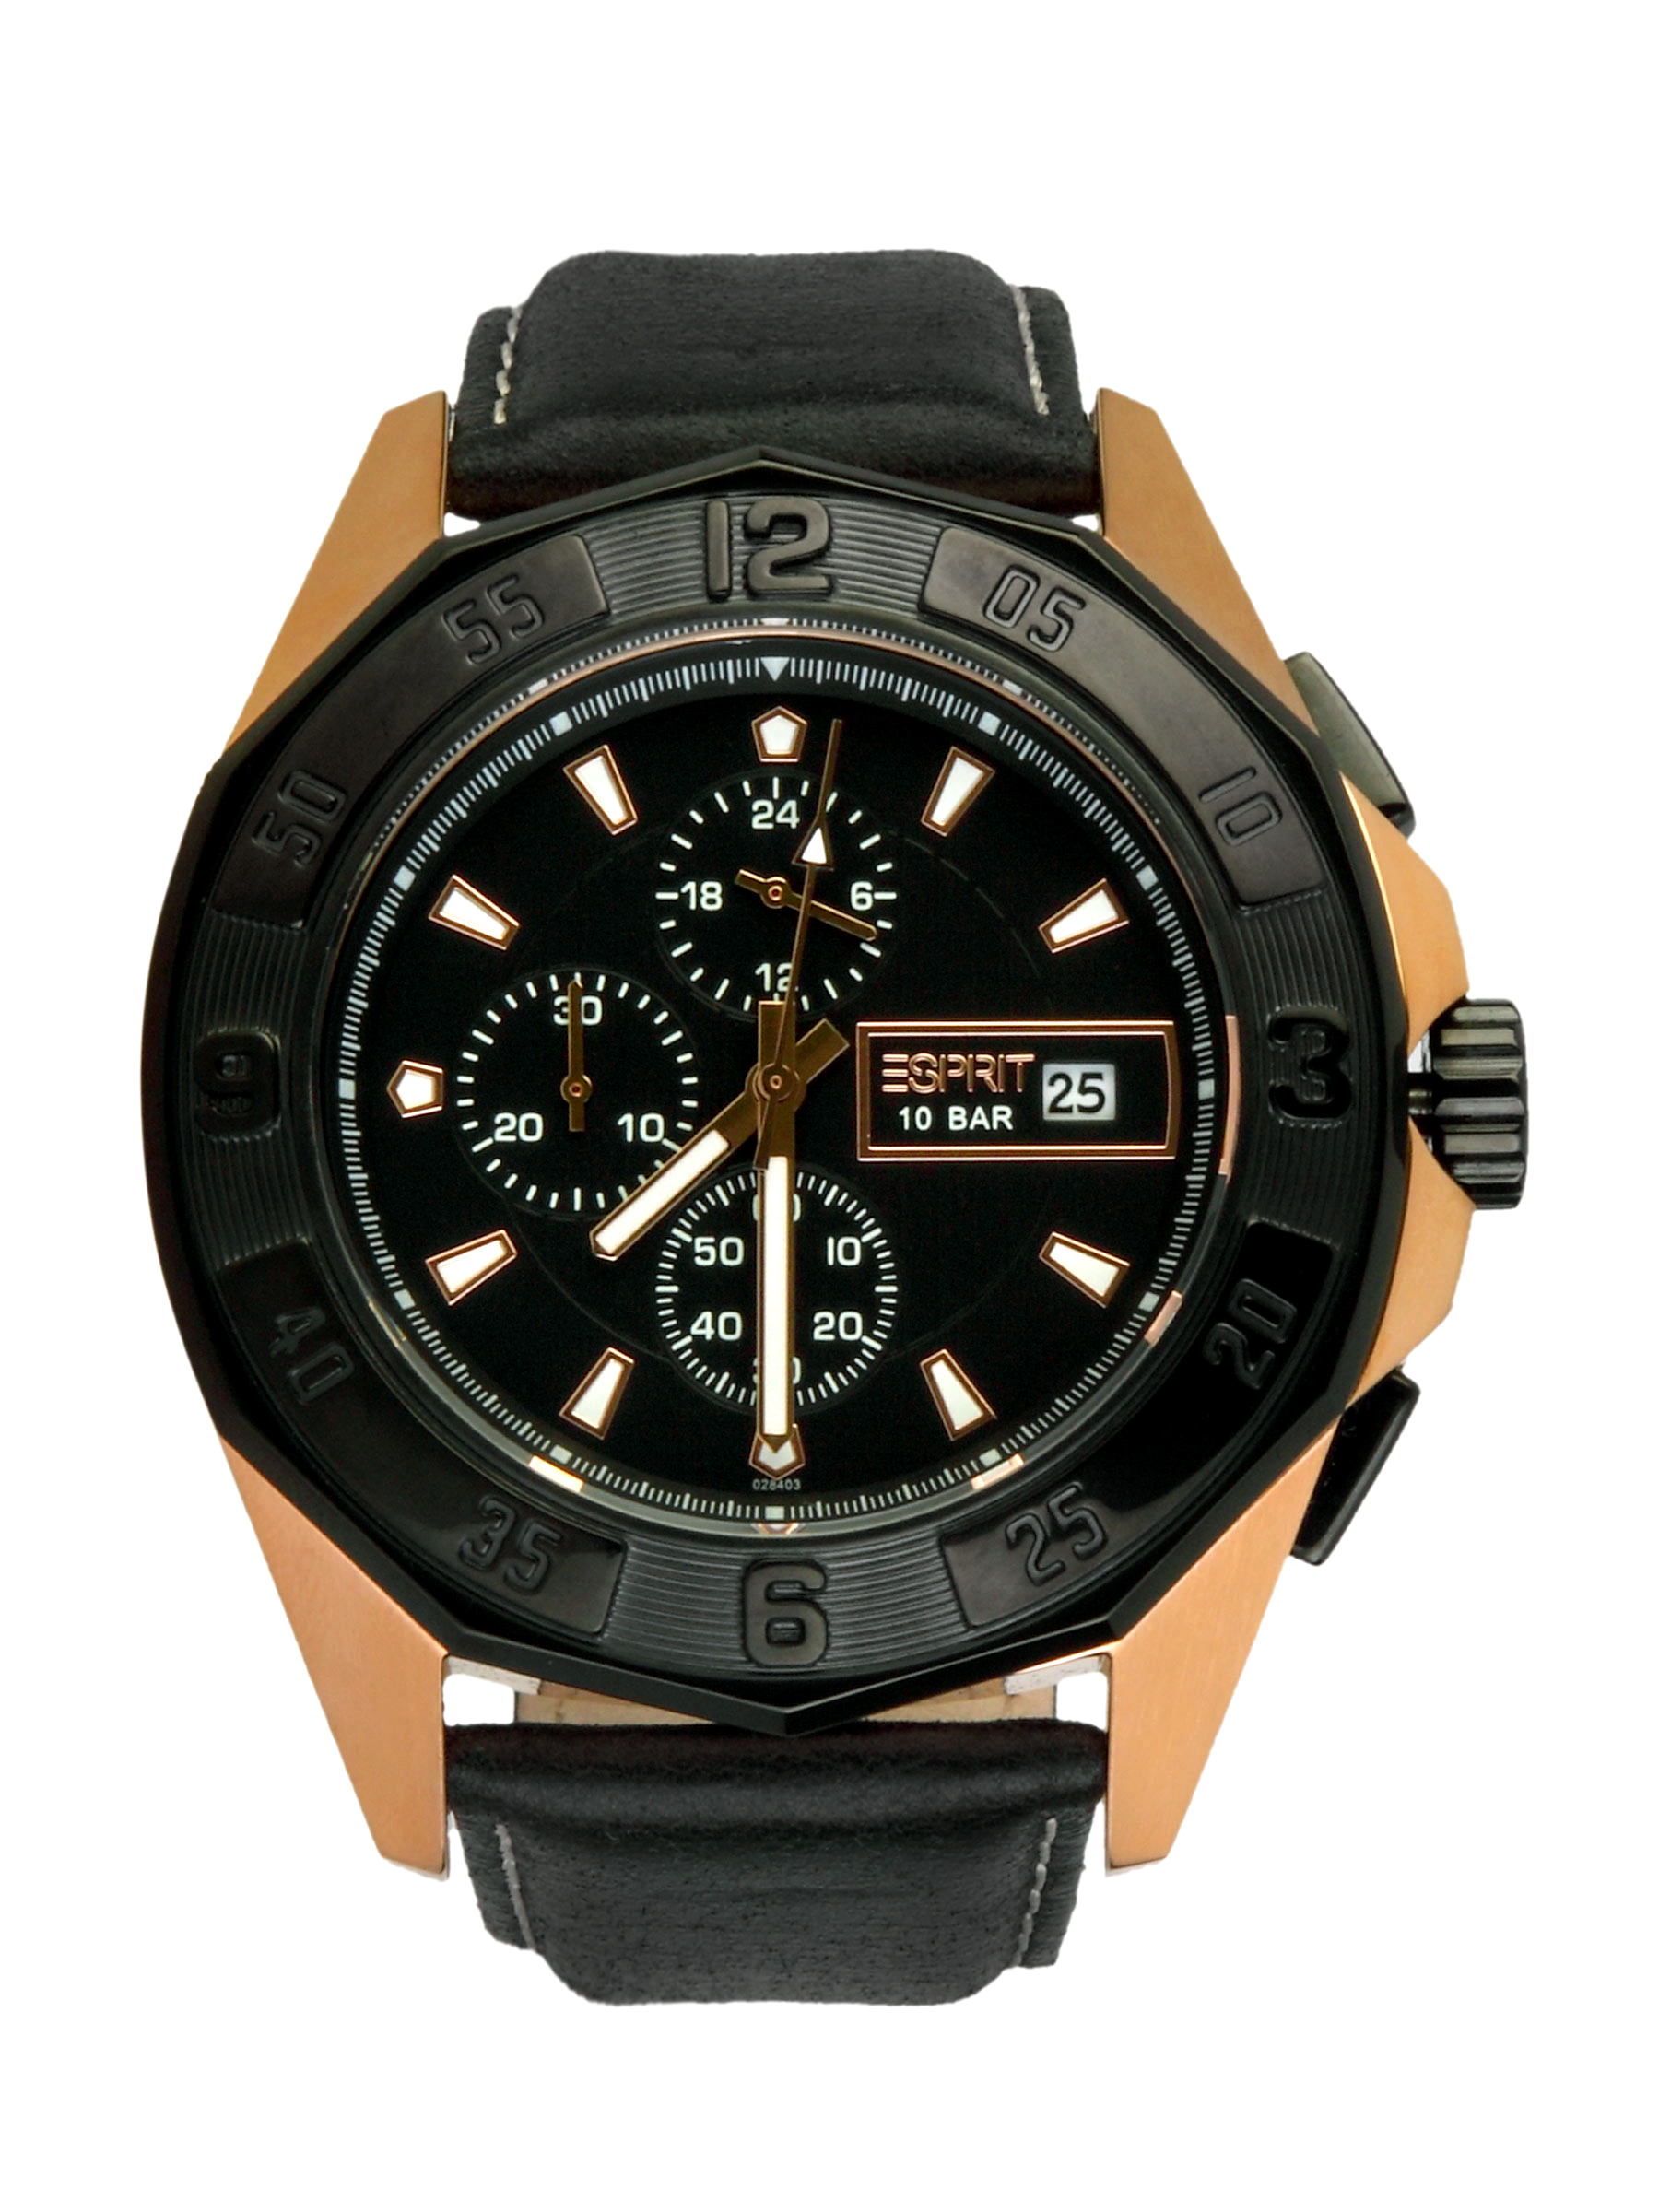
Esprit Men Rosegold Legacy Copper Watches
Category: Accessories / Watches / Watches
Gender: Men
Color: Copper
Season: Winter 2016
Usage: Casual